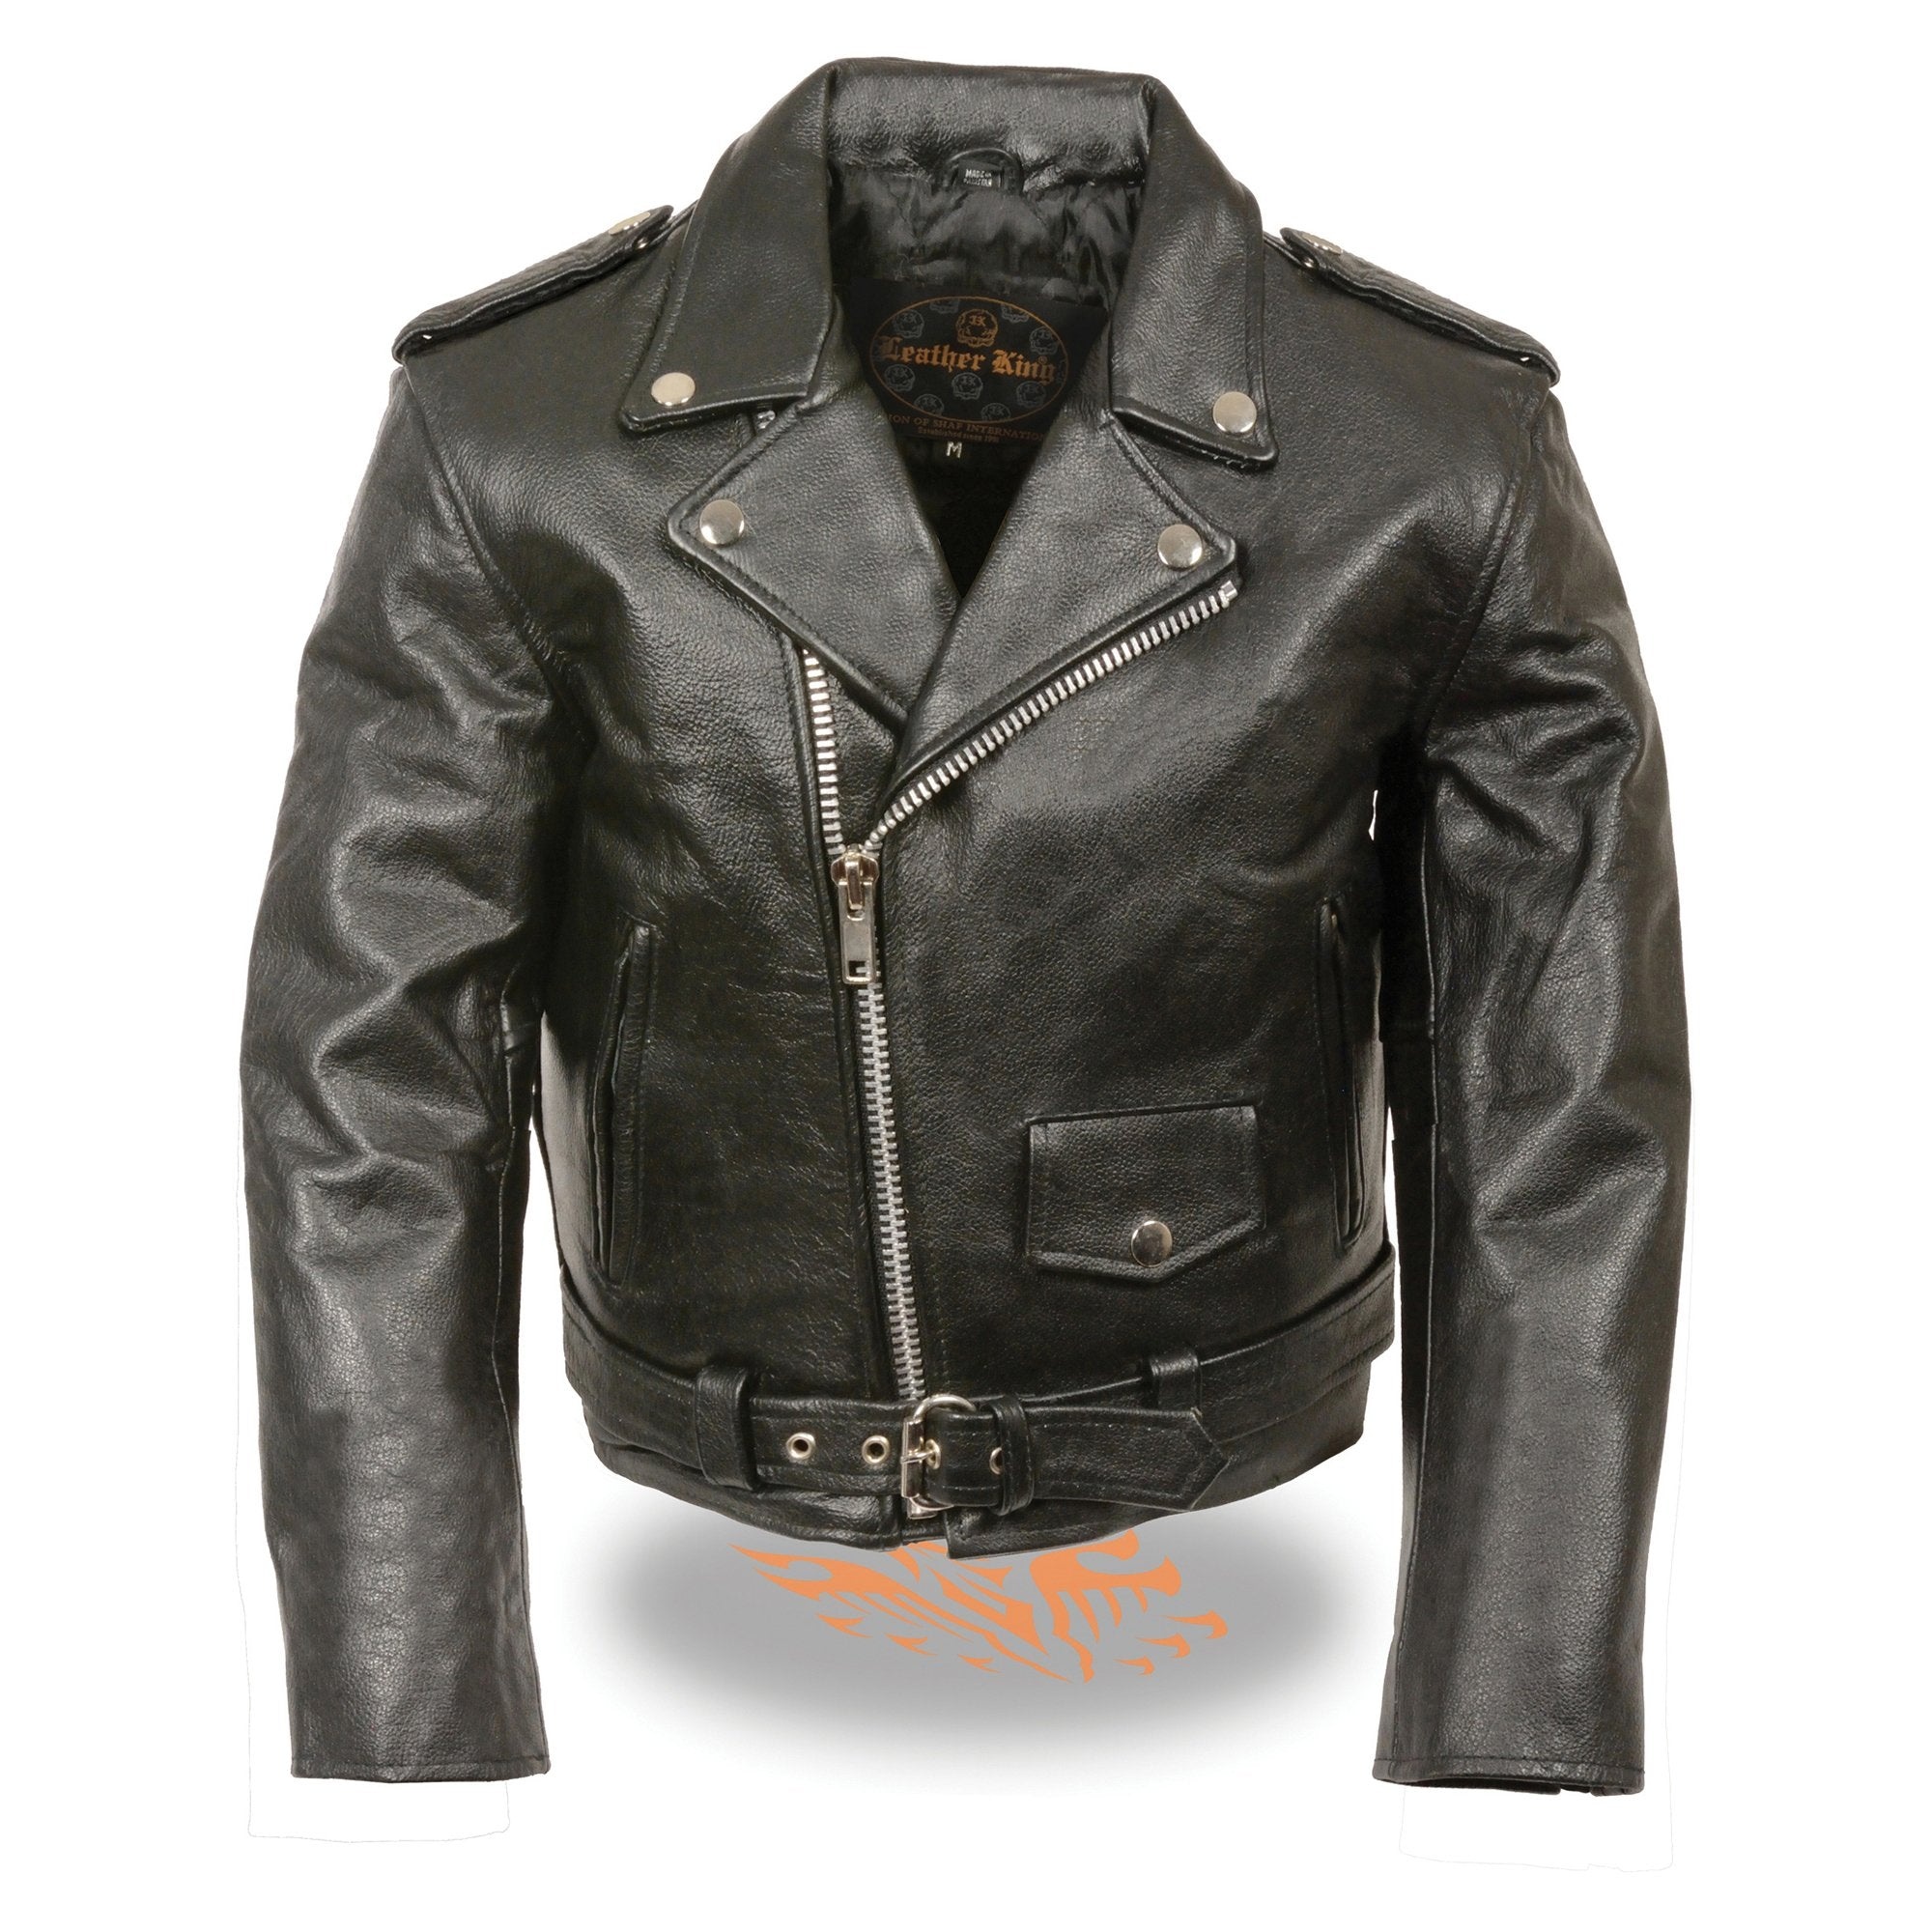
Milwaukee Leather SH2010 Toddlers Black Classic Motorcycle Leather Jacket
Milwaukee Leather SH2010 Toddlers Black Classic Motorcycle Leather Jacket Features Made of Top Grade 1.1-1.2mm Thick Leather Front Zipper Closure with Snap Button Down Collar Adjustable Half Belt for Optimal Fit 2 Lower Zippered Pockets with the Extra Ticket Book Small Snap Close Storage Pocket Snap Down Shoulder Straps Zippered Cuffs Inside Quilted Liner Left and Right Inside Pockets Built-In Hanging Loop Genuine YKK Zippers -Known for Longevity and Durability Classic Biker Throw Back Look Milwaukee Leather - Once You Have It, You Love It
Brand: HOT LEATHERS
Category: Apparel & Accessories > Clothing > Baby & Toddler Clothing > Baby & Toddler Outerwear > Baby & Toddler Coats & Jackets > Motorcycle Outerwear